Troy, New York

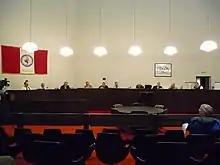
City Council meeting in the former City Hall on River Street

The executive branch consists of a mayor who serves as the chief executive officer of the city. The mayor is responsible for the proper administration of all city affairs placed in his/her charge as empowered by the city charter. The mayor enforces the laws of New York State as well as all local laws and ordinances passed by the city council. She or he exercises control over all executive departments of the city government, including the Departments of Finance, Law, Public Safety, Public Works, Public Utilities, and Parks and Recreation.